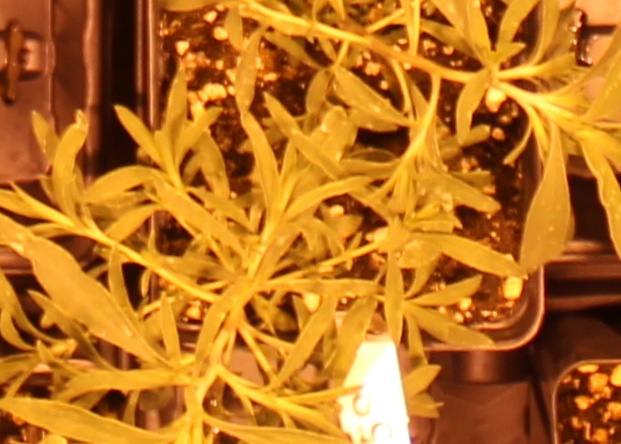
Label: Kochia